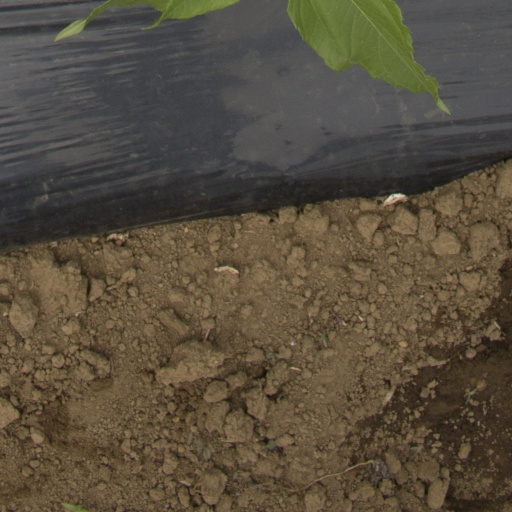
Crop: Jerusalem artichoke